Olwen Brookes

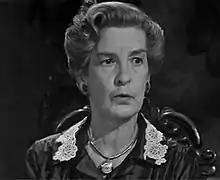
in "Ghost Squad" (1963)

Olwen Brookes (26 November 1901 – 17 September 1976) was an English actress, known for "An Inspector Calls", "The Happiest Days of Your Life" and "The First Night of Pygmalion". Her career spanned over a quarter of a century, and as well as stage work, included 29 films and 25 television appearances.